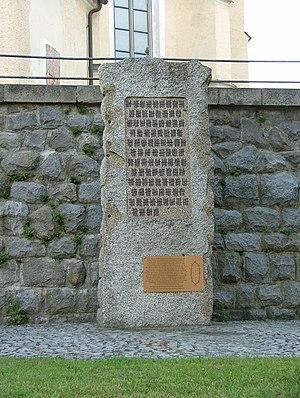
"Le Mühlviertler Hasenjagd est le nom donné à un crime de guerre nazi commis en Autriche en février 1945, lors duquel des soldats, des membres d'associations nazies et des civils ""chassèrent"" et assassinèrent des prisonniers soviétiques évadés du camp de Mauthausen dans la région du Mühlviertel.